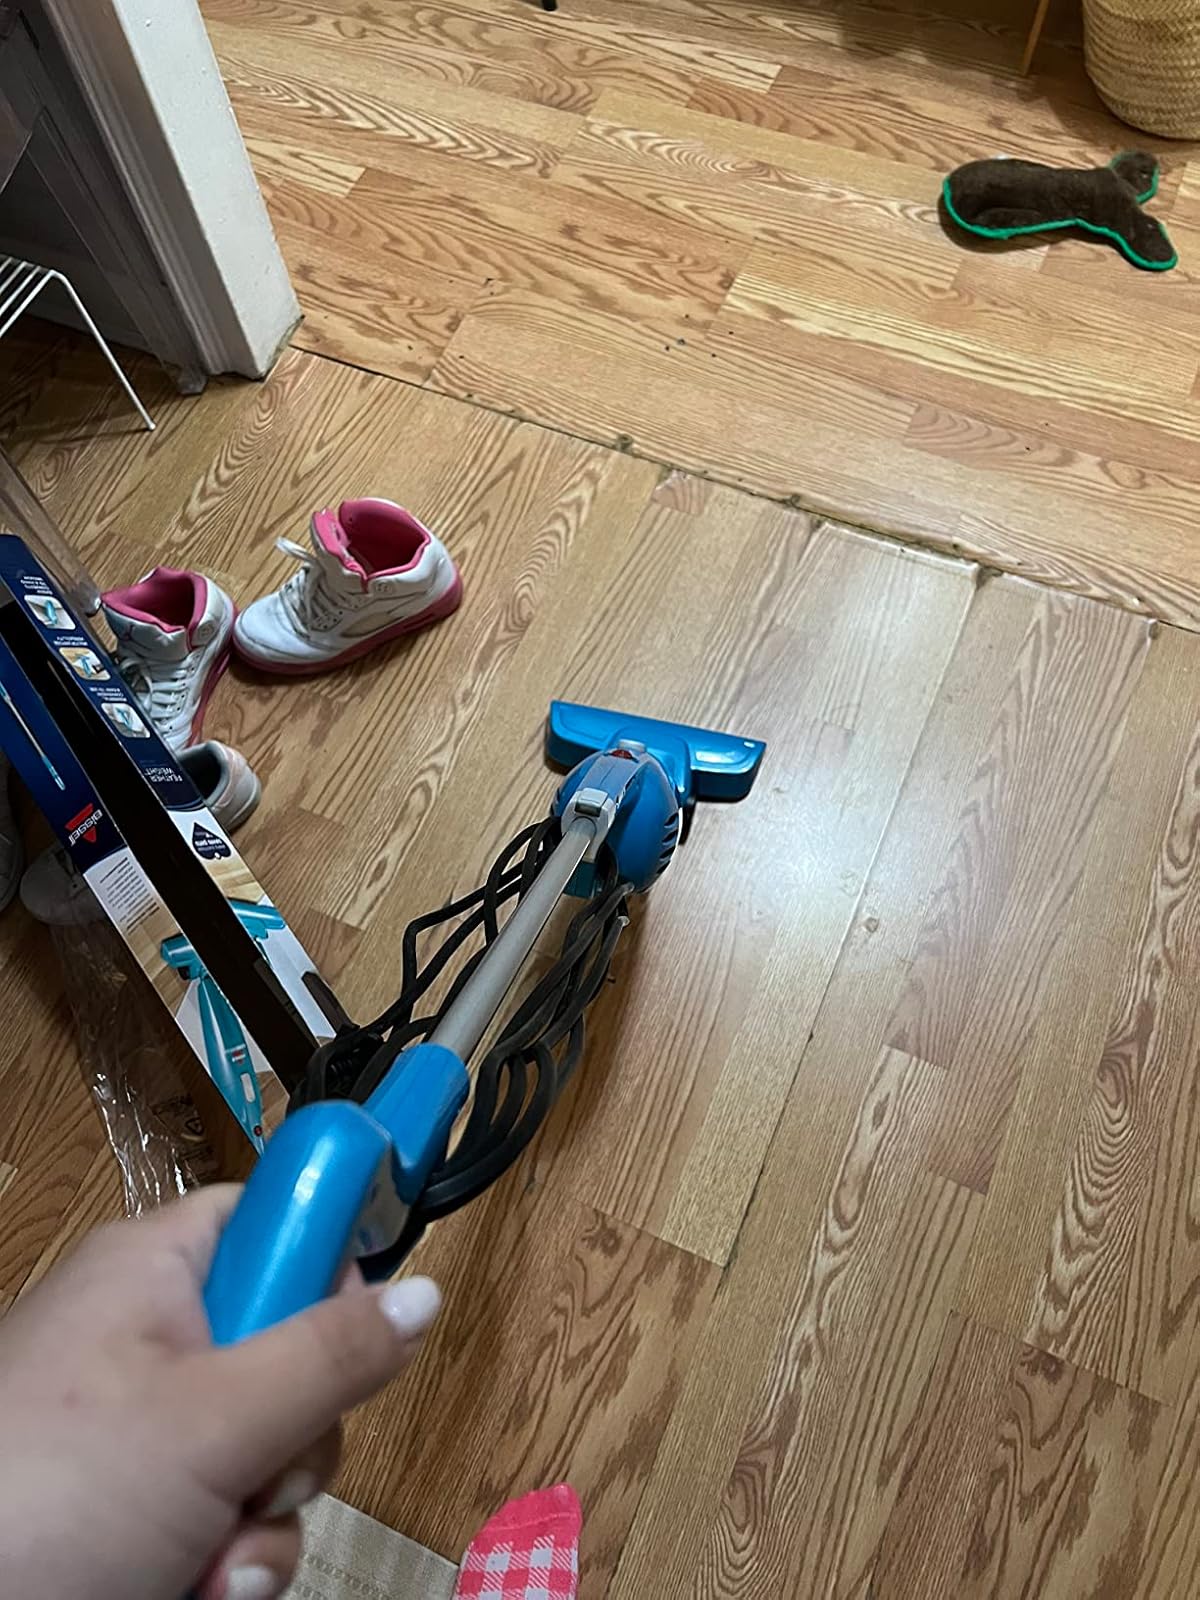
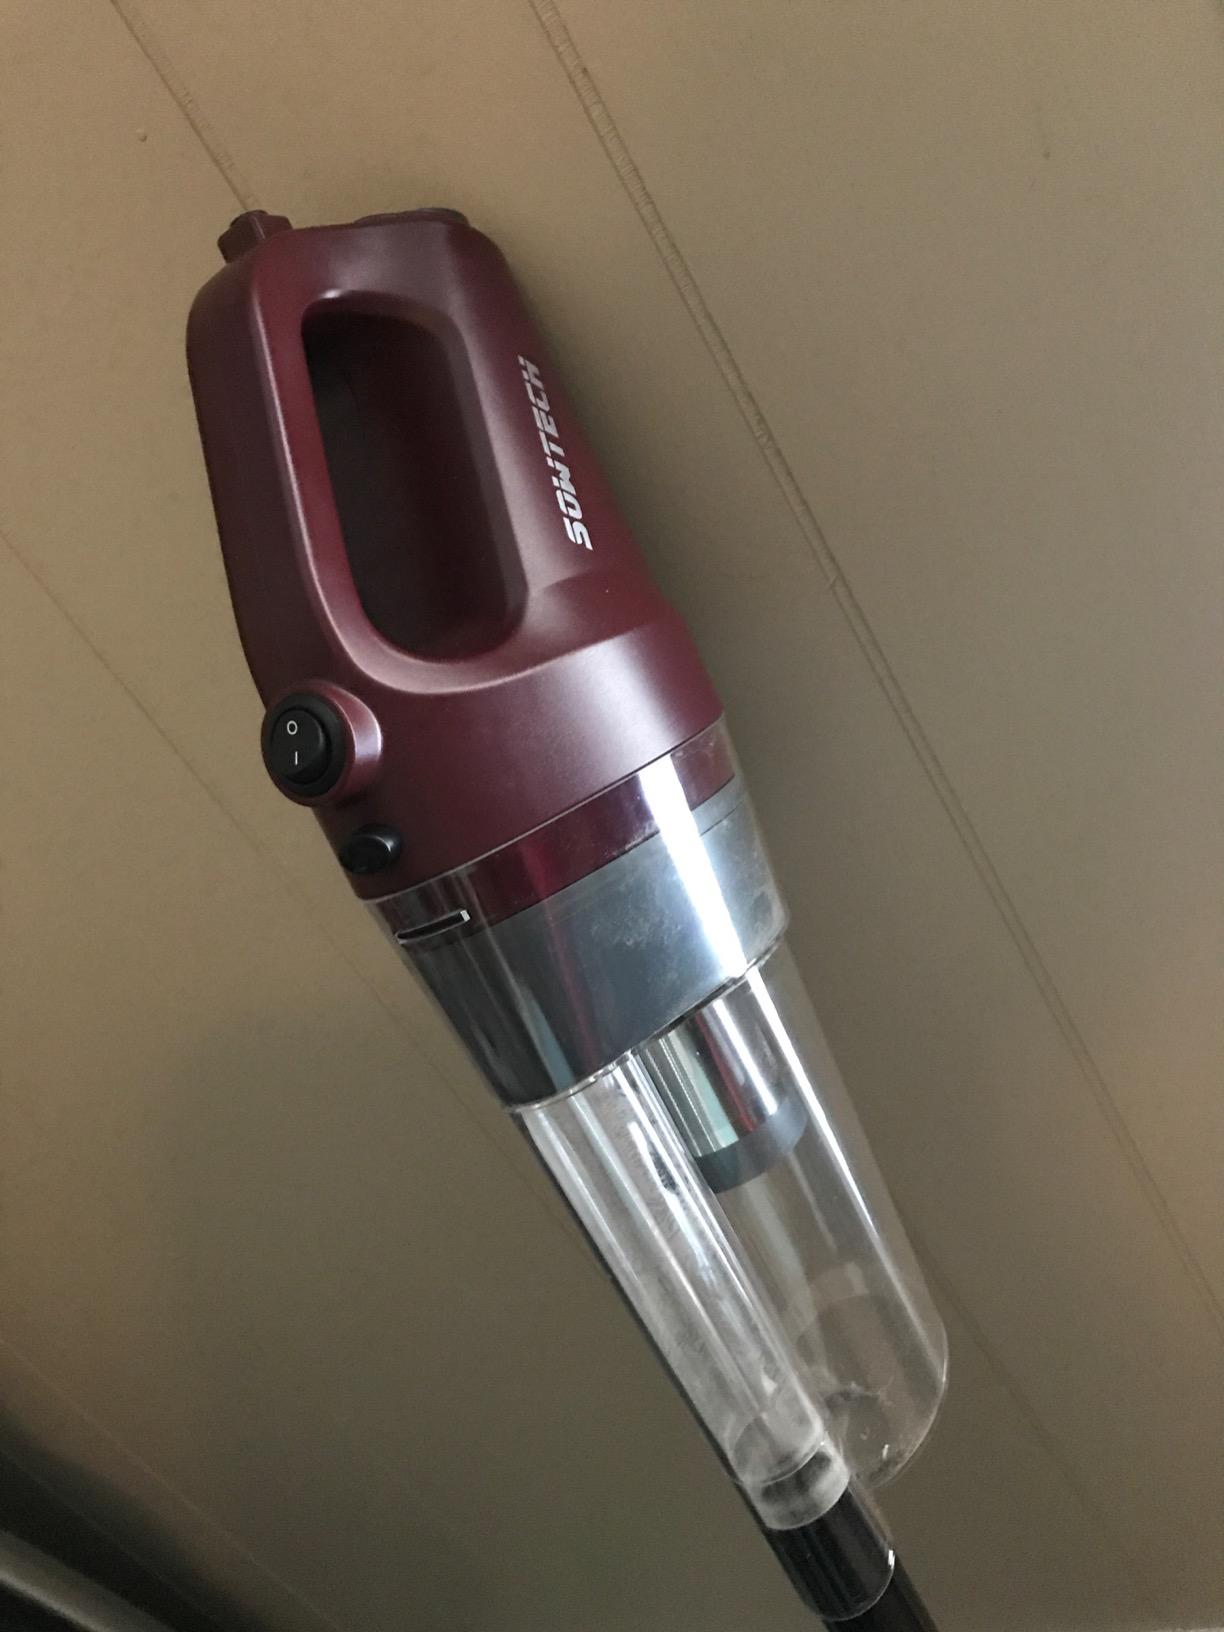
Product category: items_vacuum
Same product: no